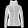
Label: Coat